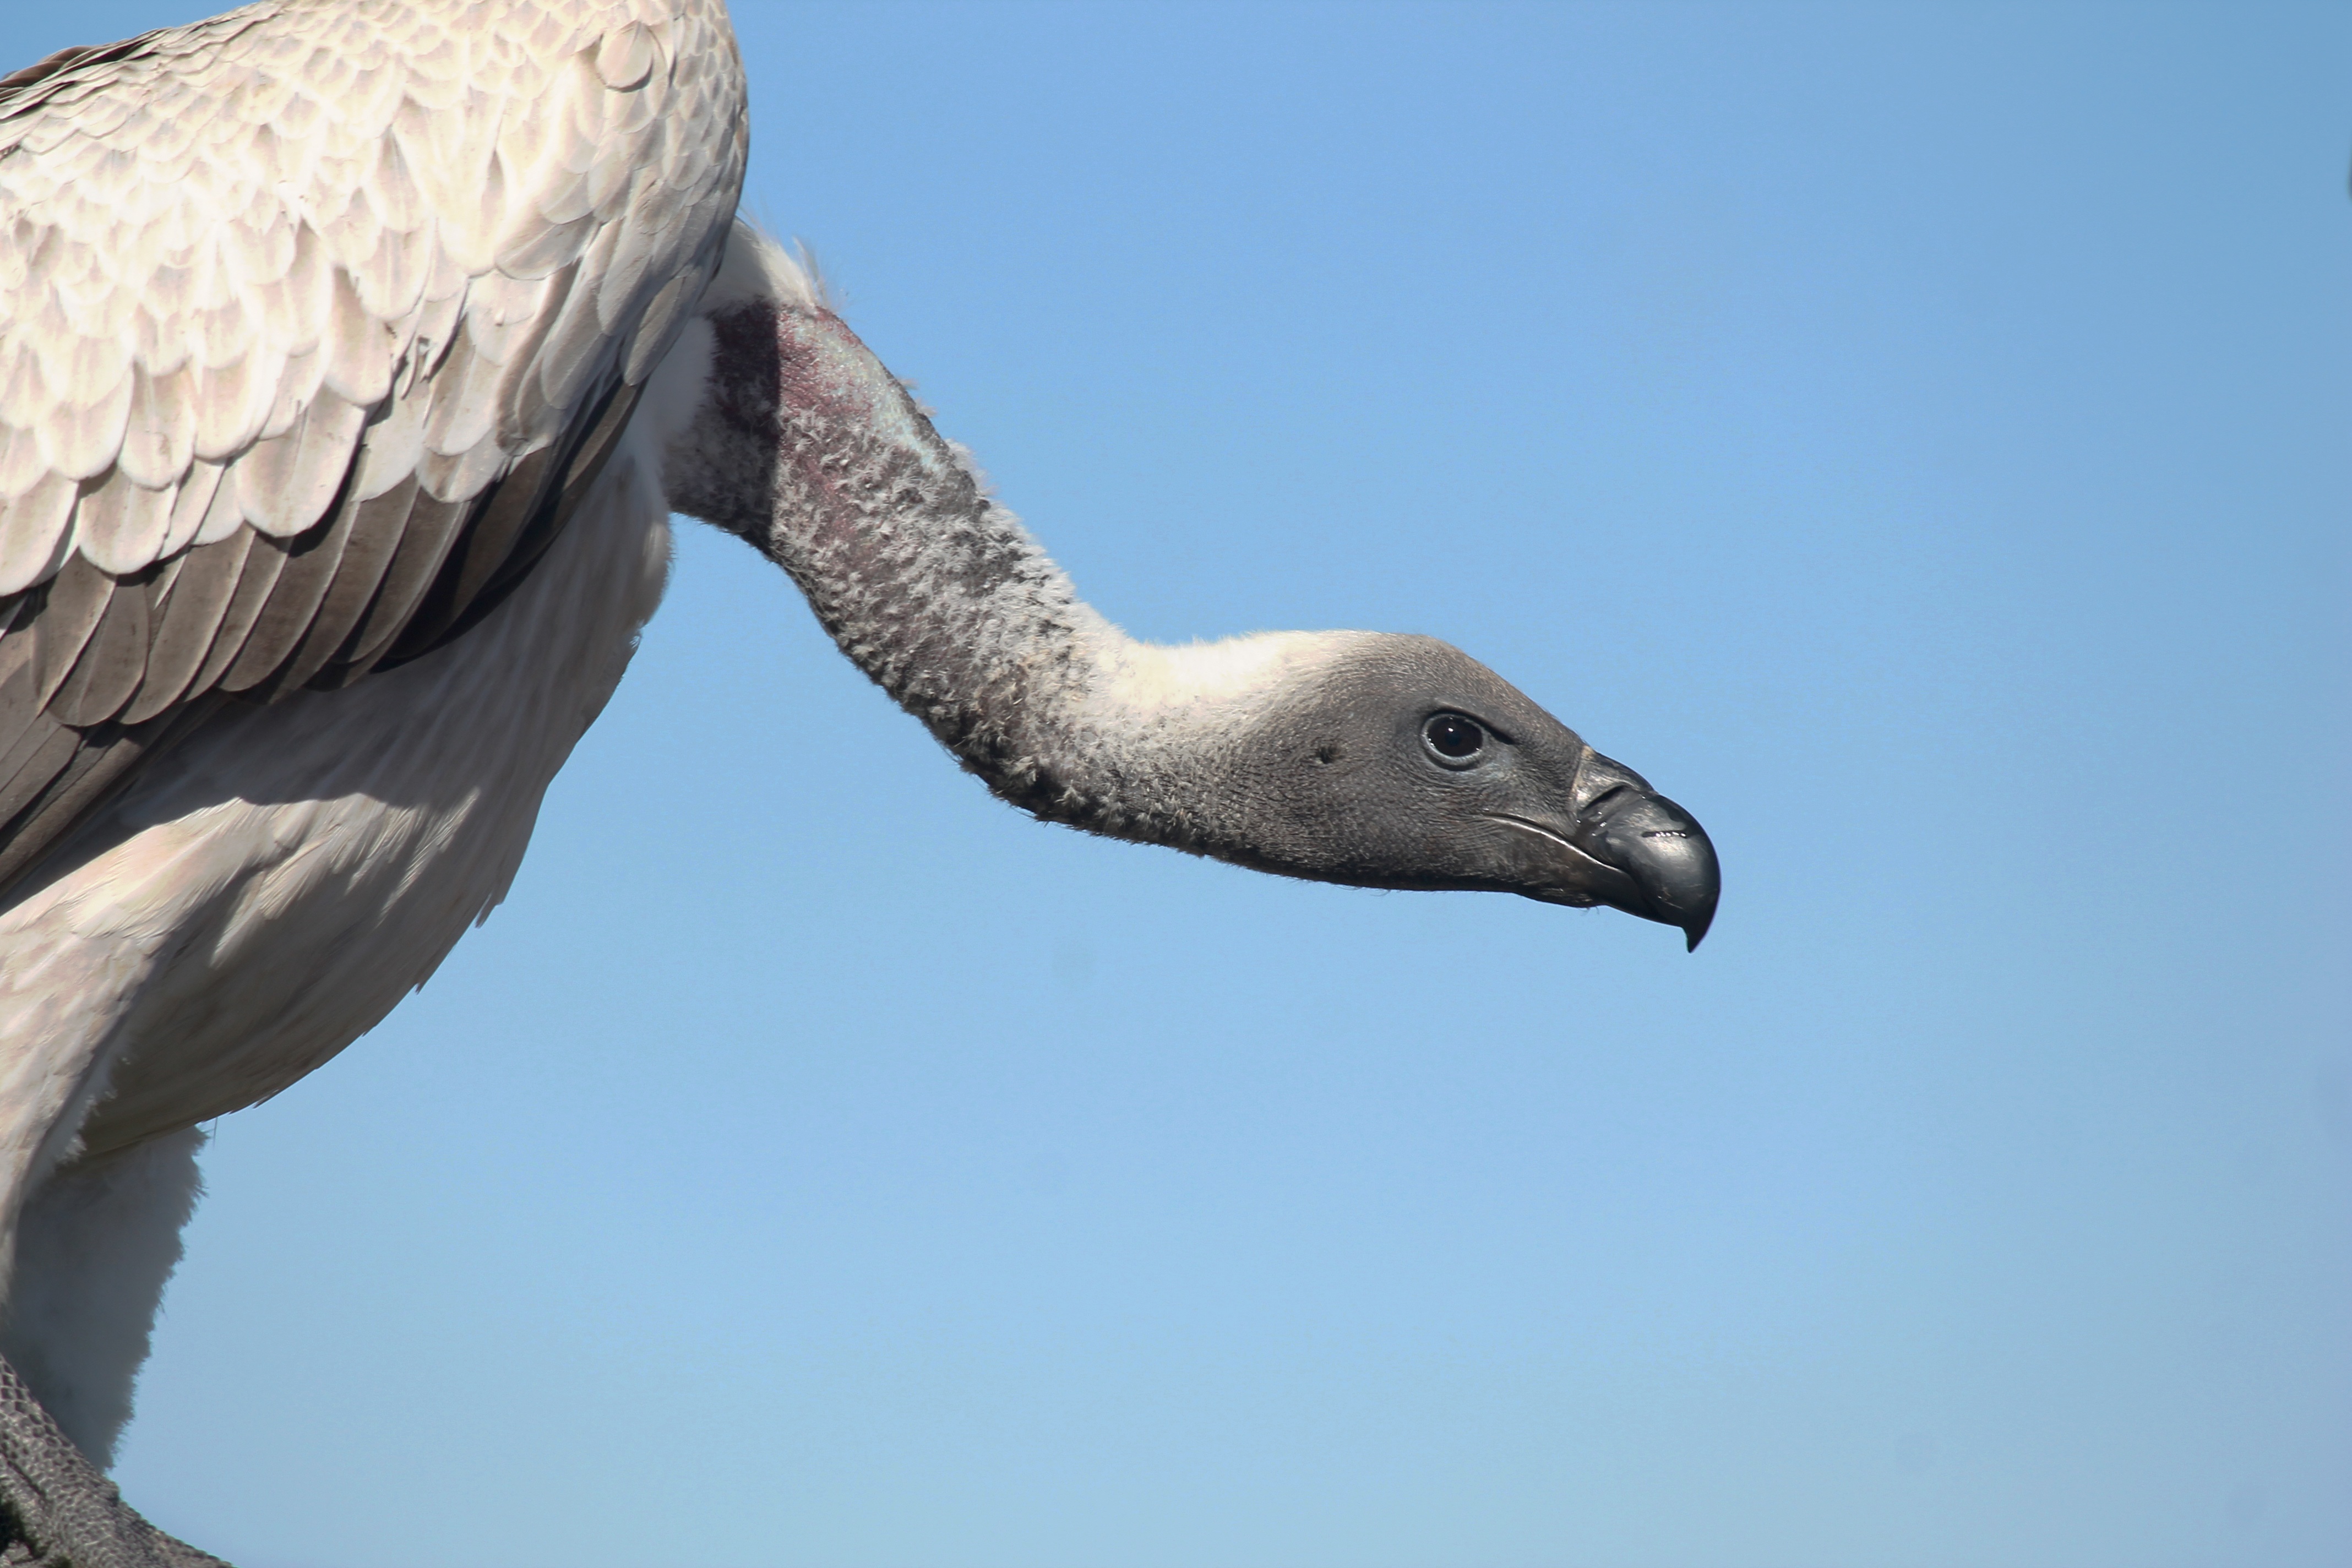
bird, wing, seabird, wildlife, beak, fauna, vertebrate, ave, vulture